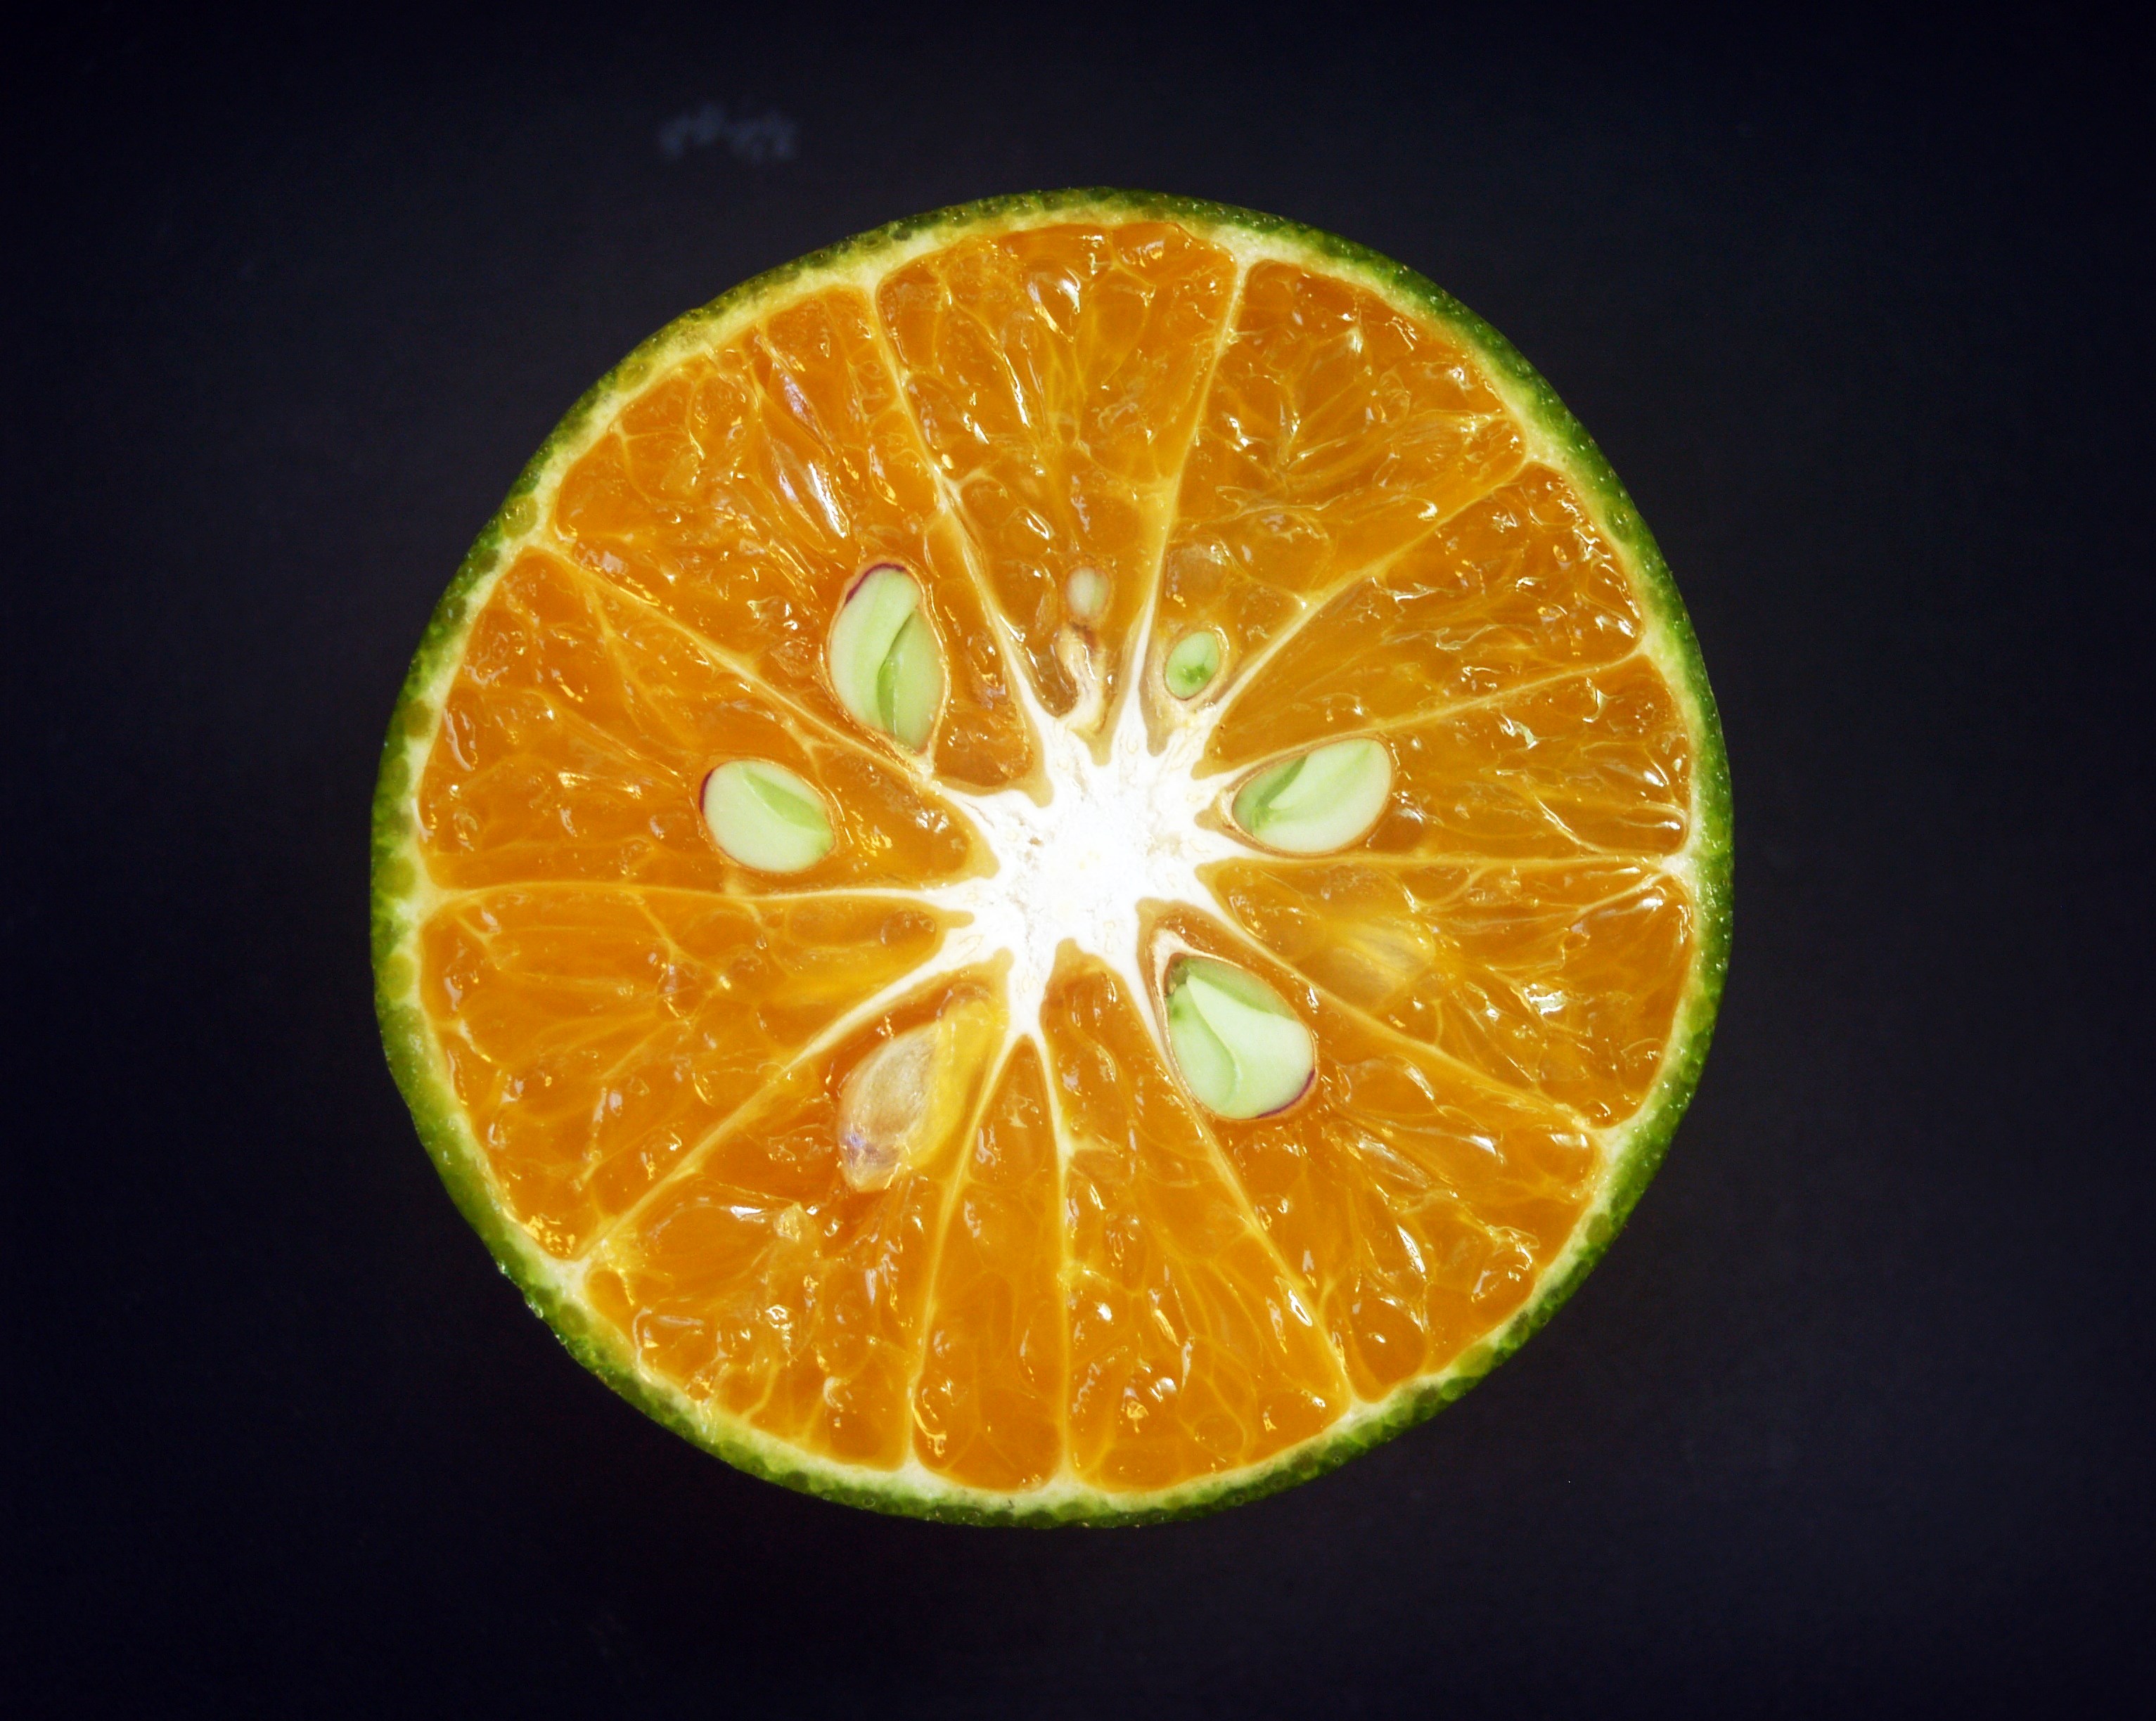
blur, plant, fruit, round, orange, food, produce, tropical, macro, fresh, yellow, juicy, slice, cut, lime, juice, close up, vitamin, seeds, focus, clementine, citrus, sour, half, flowering plant, mandarin orange, land plant, tangelo, calamansi